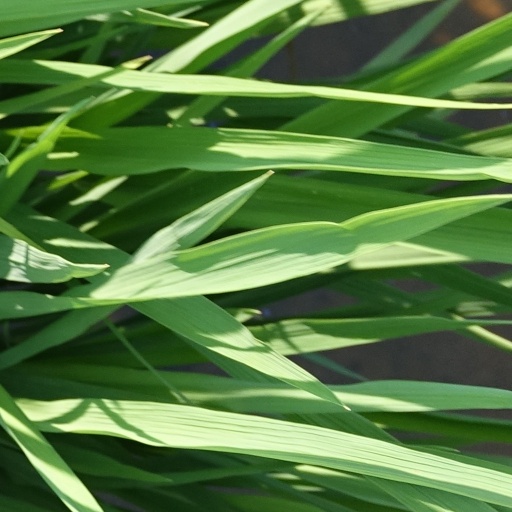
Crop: rice